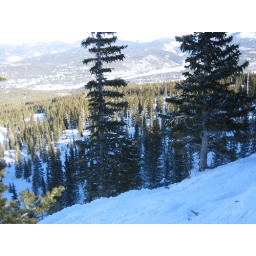
Sunny, busy Saturday with blue sky and highs in the 20s.  Busy, sunny, Saturday with highs in 20s.  Busy, sunny, Saturday with highs in 20s.